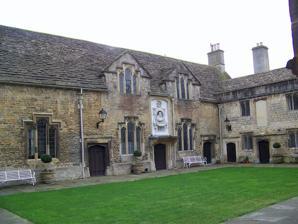
Building: Sexey's Hospital
Country: United Kingdom
Year built: 1630
Historic site in Somerset, England Sexey's Hospital Location Bruton , Somerset , England Coordinates 51°06′43″N 2°27′18″W / 51.11194°N 2.45500°W / 51.11194; -2.45500 Built c. 1630 Listed Building – Grade I Official name West Wing and chapel Designated 24 March 1961 Reference no. 1176086 Listed Building – Grade II Official name East Wing and gateway link to West Designated 24 March 1961 Reference no. 1346164 Location of Sexey's Hospital in Somerset Sexey's Hospital in Bruton , Somerset , England was built around 1630 as almshouses . The West Wing and chapel have been designated as a Grade I listed building . The East Wing and gateway are grade II listed. Hugh Sexey (1556–1619), was a local landowner. By the age of 43 he had been appointed Royal auditor of the Exchequer to King James I . After his death the trustees of his will established Sexey's Hospital in Bruton as an institution to care for the elderly. A trust of 1638 set out the role of the hospital in caring for 12 poor men and women. This later rose to 18 people, and it provided a school for 12 boys, and staff comprised a governor, a schoolmaster, and a nurse. By 1812 this had risen to 20; 10 men and 10 women and in 1902 there were 15 residents. In 1997 there were 22 residents with vacancies for a further 2. See also List of Grade I listed buildings in South Somerset References